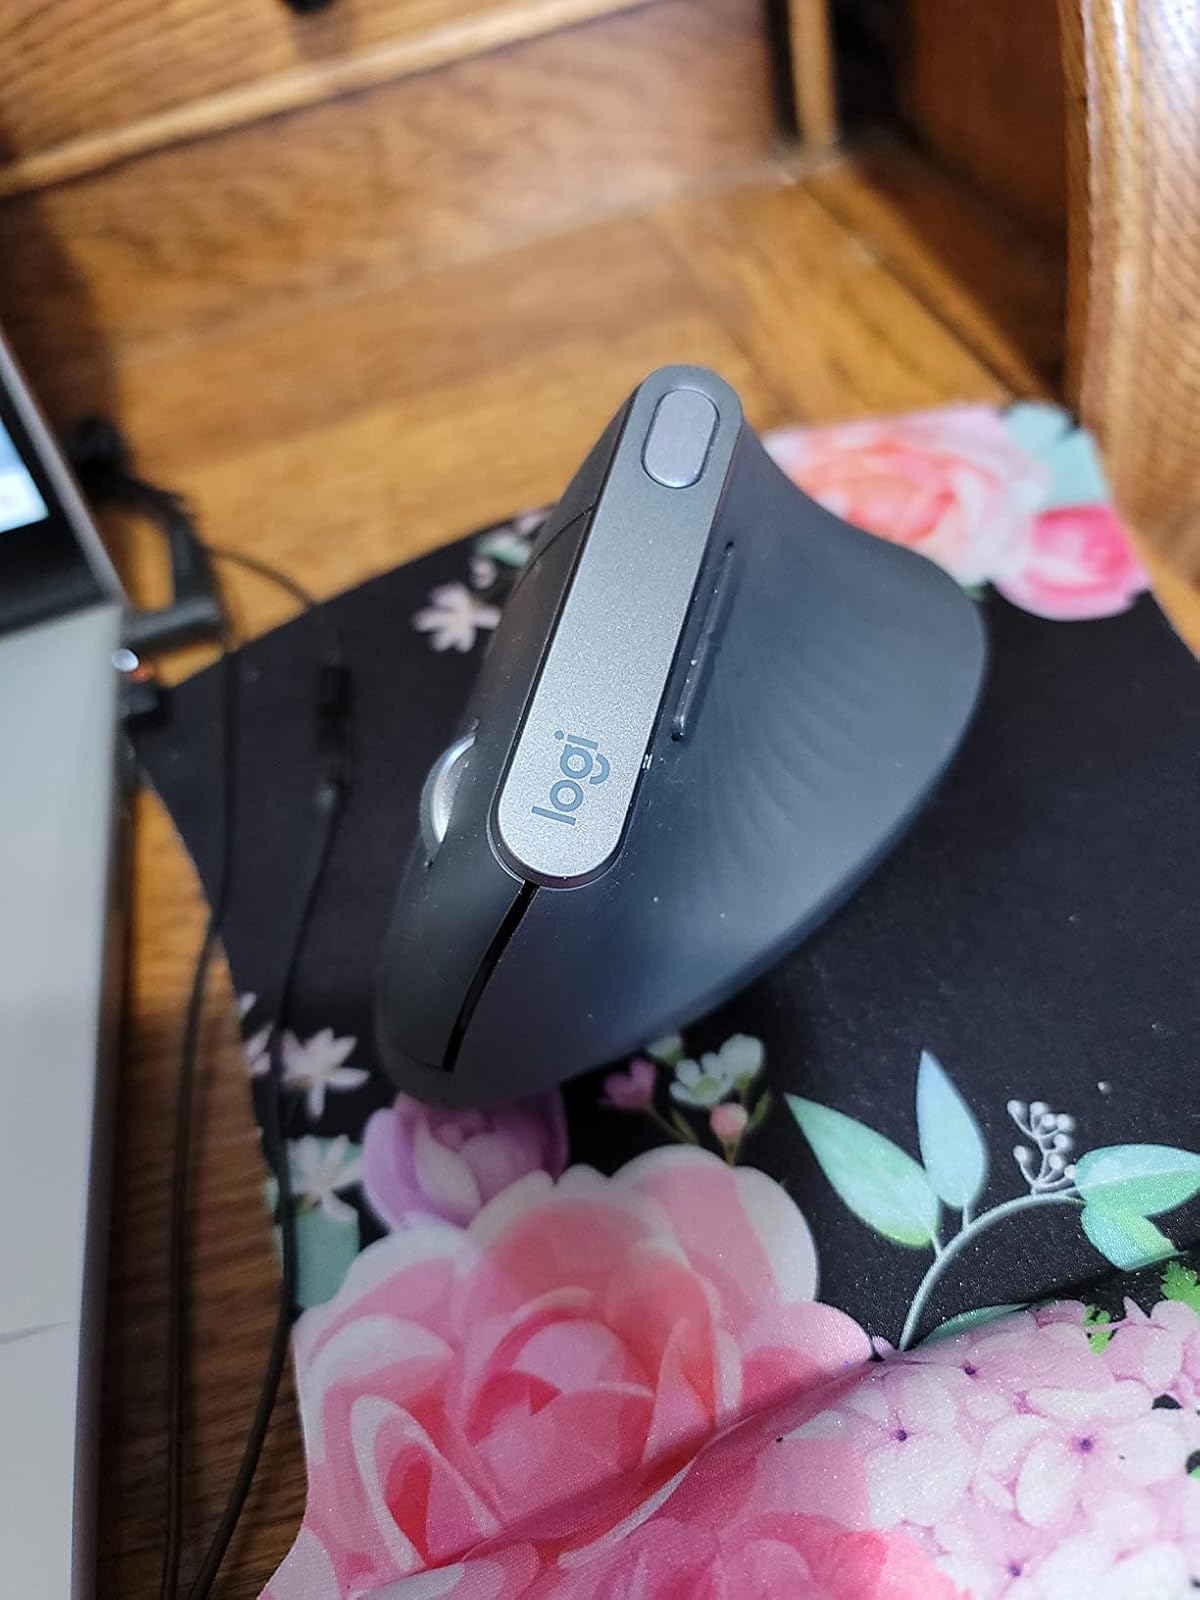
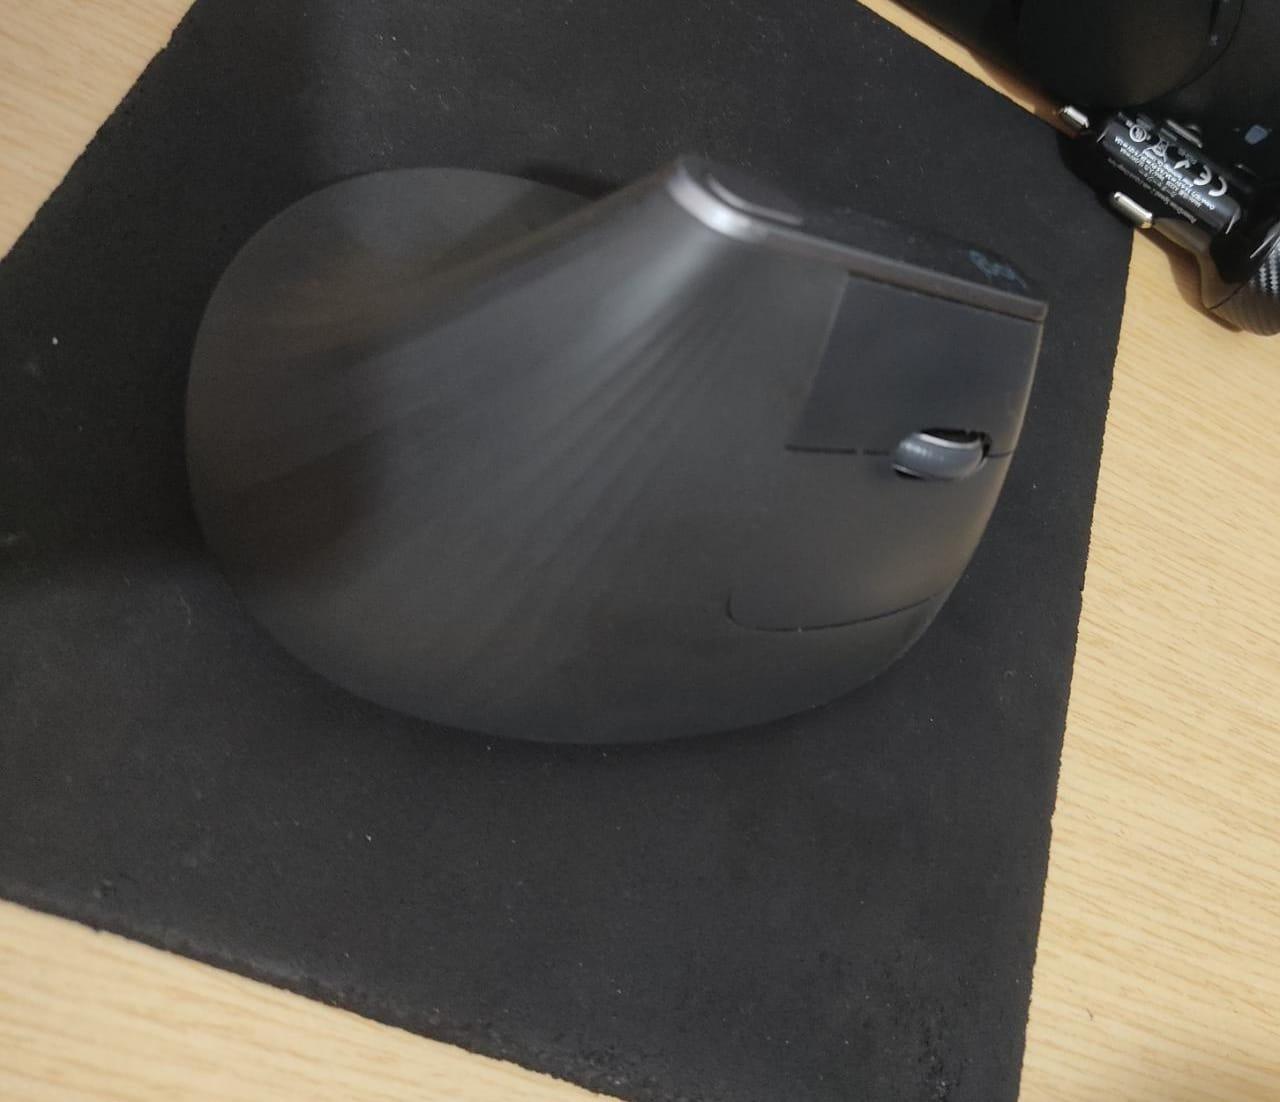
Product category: mouse
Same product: yes